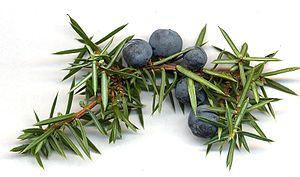
En botanique, le cône est la structure de regroupement des organes reproducteurs chez les conifères qui contribue à la pollinisation ancestrale des Gymnospermes, la pollinisation anémophile.
La baie de genièvre, appelée aussi baie de genévrier, est une galbule d'un bleu pruineux produite par les différentes espèces de genévriers. Il ne s'agit pas à proprement parler d'une baie, mais d'une galbule exceptionnellement charnue et façonnée, ce qui a pour conséquence de lui donner l'apparence d'une baie. Au sommet, la galbule laisse apparaître trois écailles ovulifères.